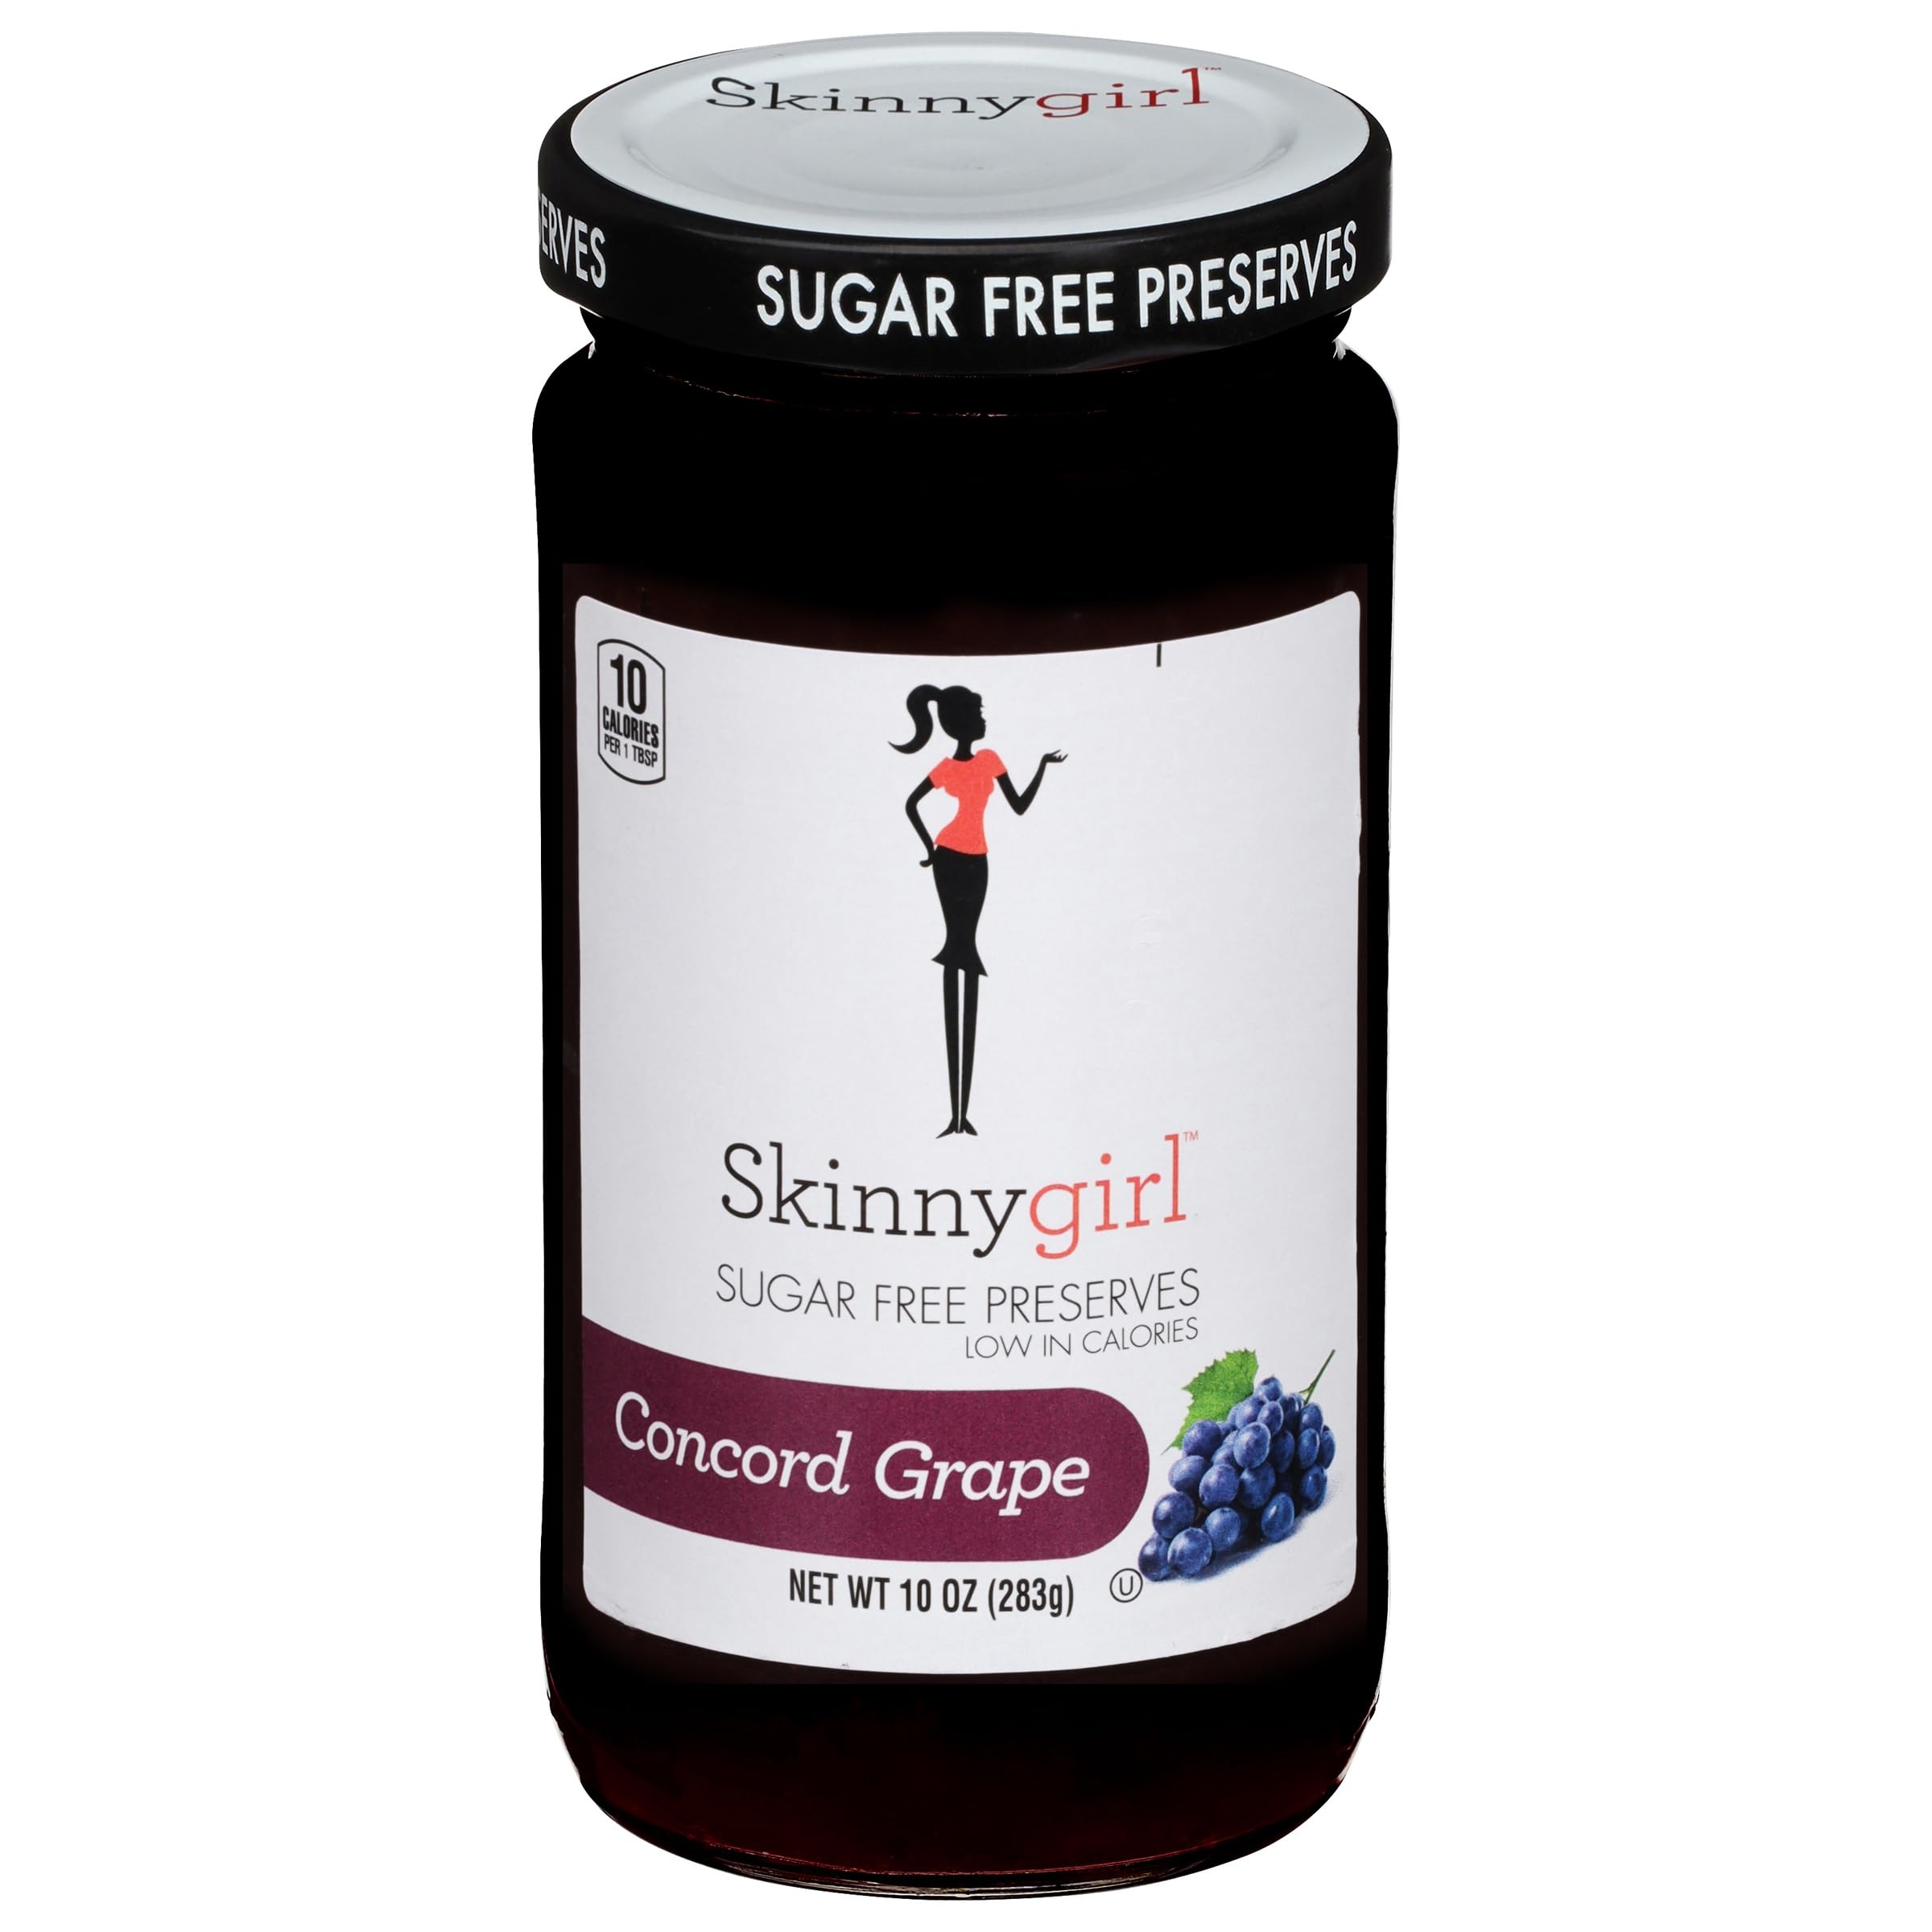
Item Name: Skinnygirl Sugar Free Kosher Preserves, Concord Grape, 10 Ounce (Pack of 6)
Bullet Point 1: Six 10 ounce jar of Skinnygirl Merlot Grape cocktail inspired sugar free preserves
Bullet Point 2: Delicious grape preserves that contain 0 grams of fat and 0 grams of sugar
Bullet Point 3: Cocktail-inspired grape spread that adds a little variety to your morning routine
Bullet Point 4: These preserves contain 10 calories per serving so you can achieve your wellness goals this year
Bullet Point 5: Skinnygirl grape preserves bring a fun and flavorful twist to breakfast staples such as toast, bagels and oatmeal
Value: 60.0
Unit: Ounce

Price: 10.545